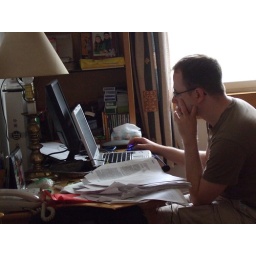
Jens' home office in Changzhou